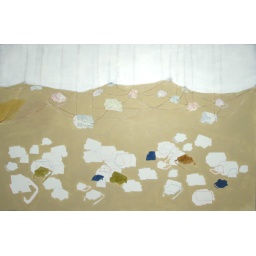
houses in sand